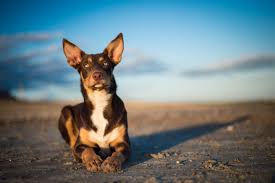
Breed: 209-n000049-kelpie